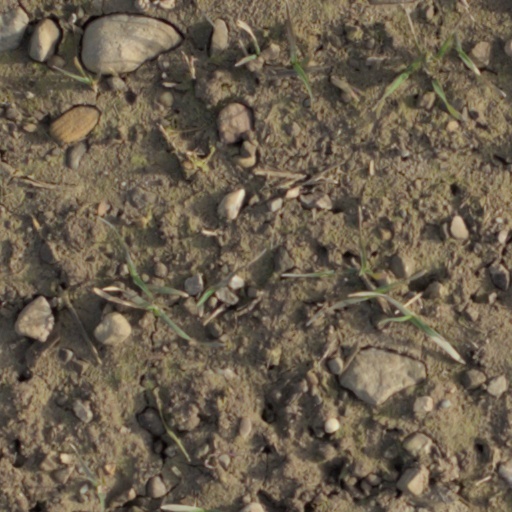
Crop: wheat